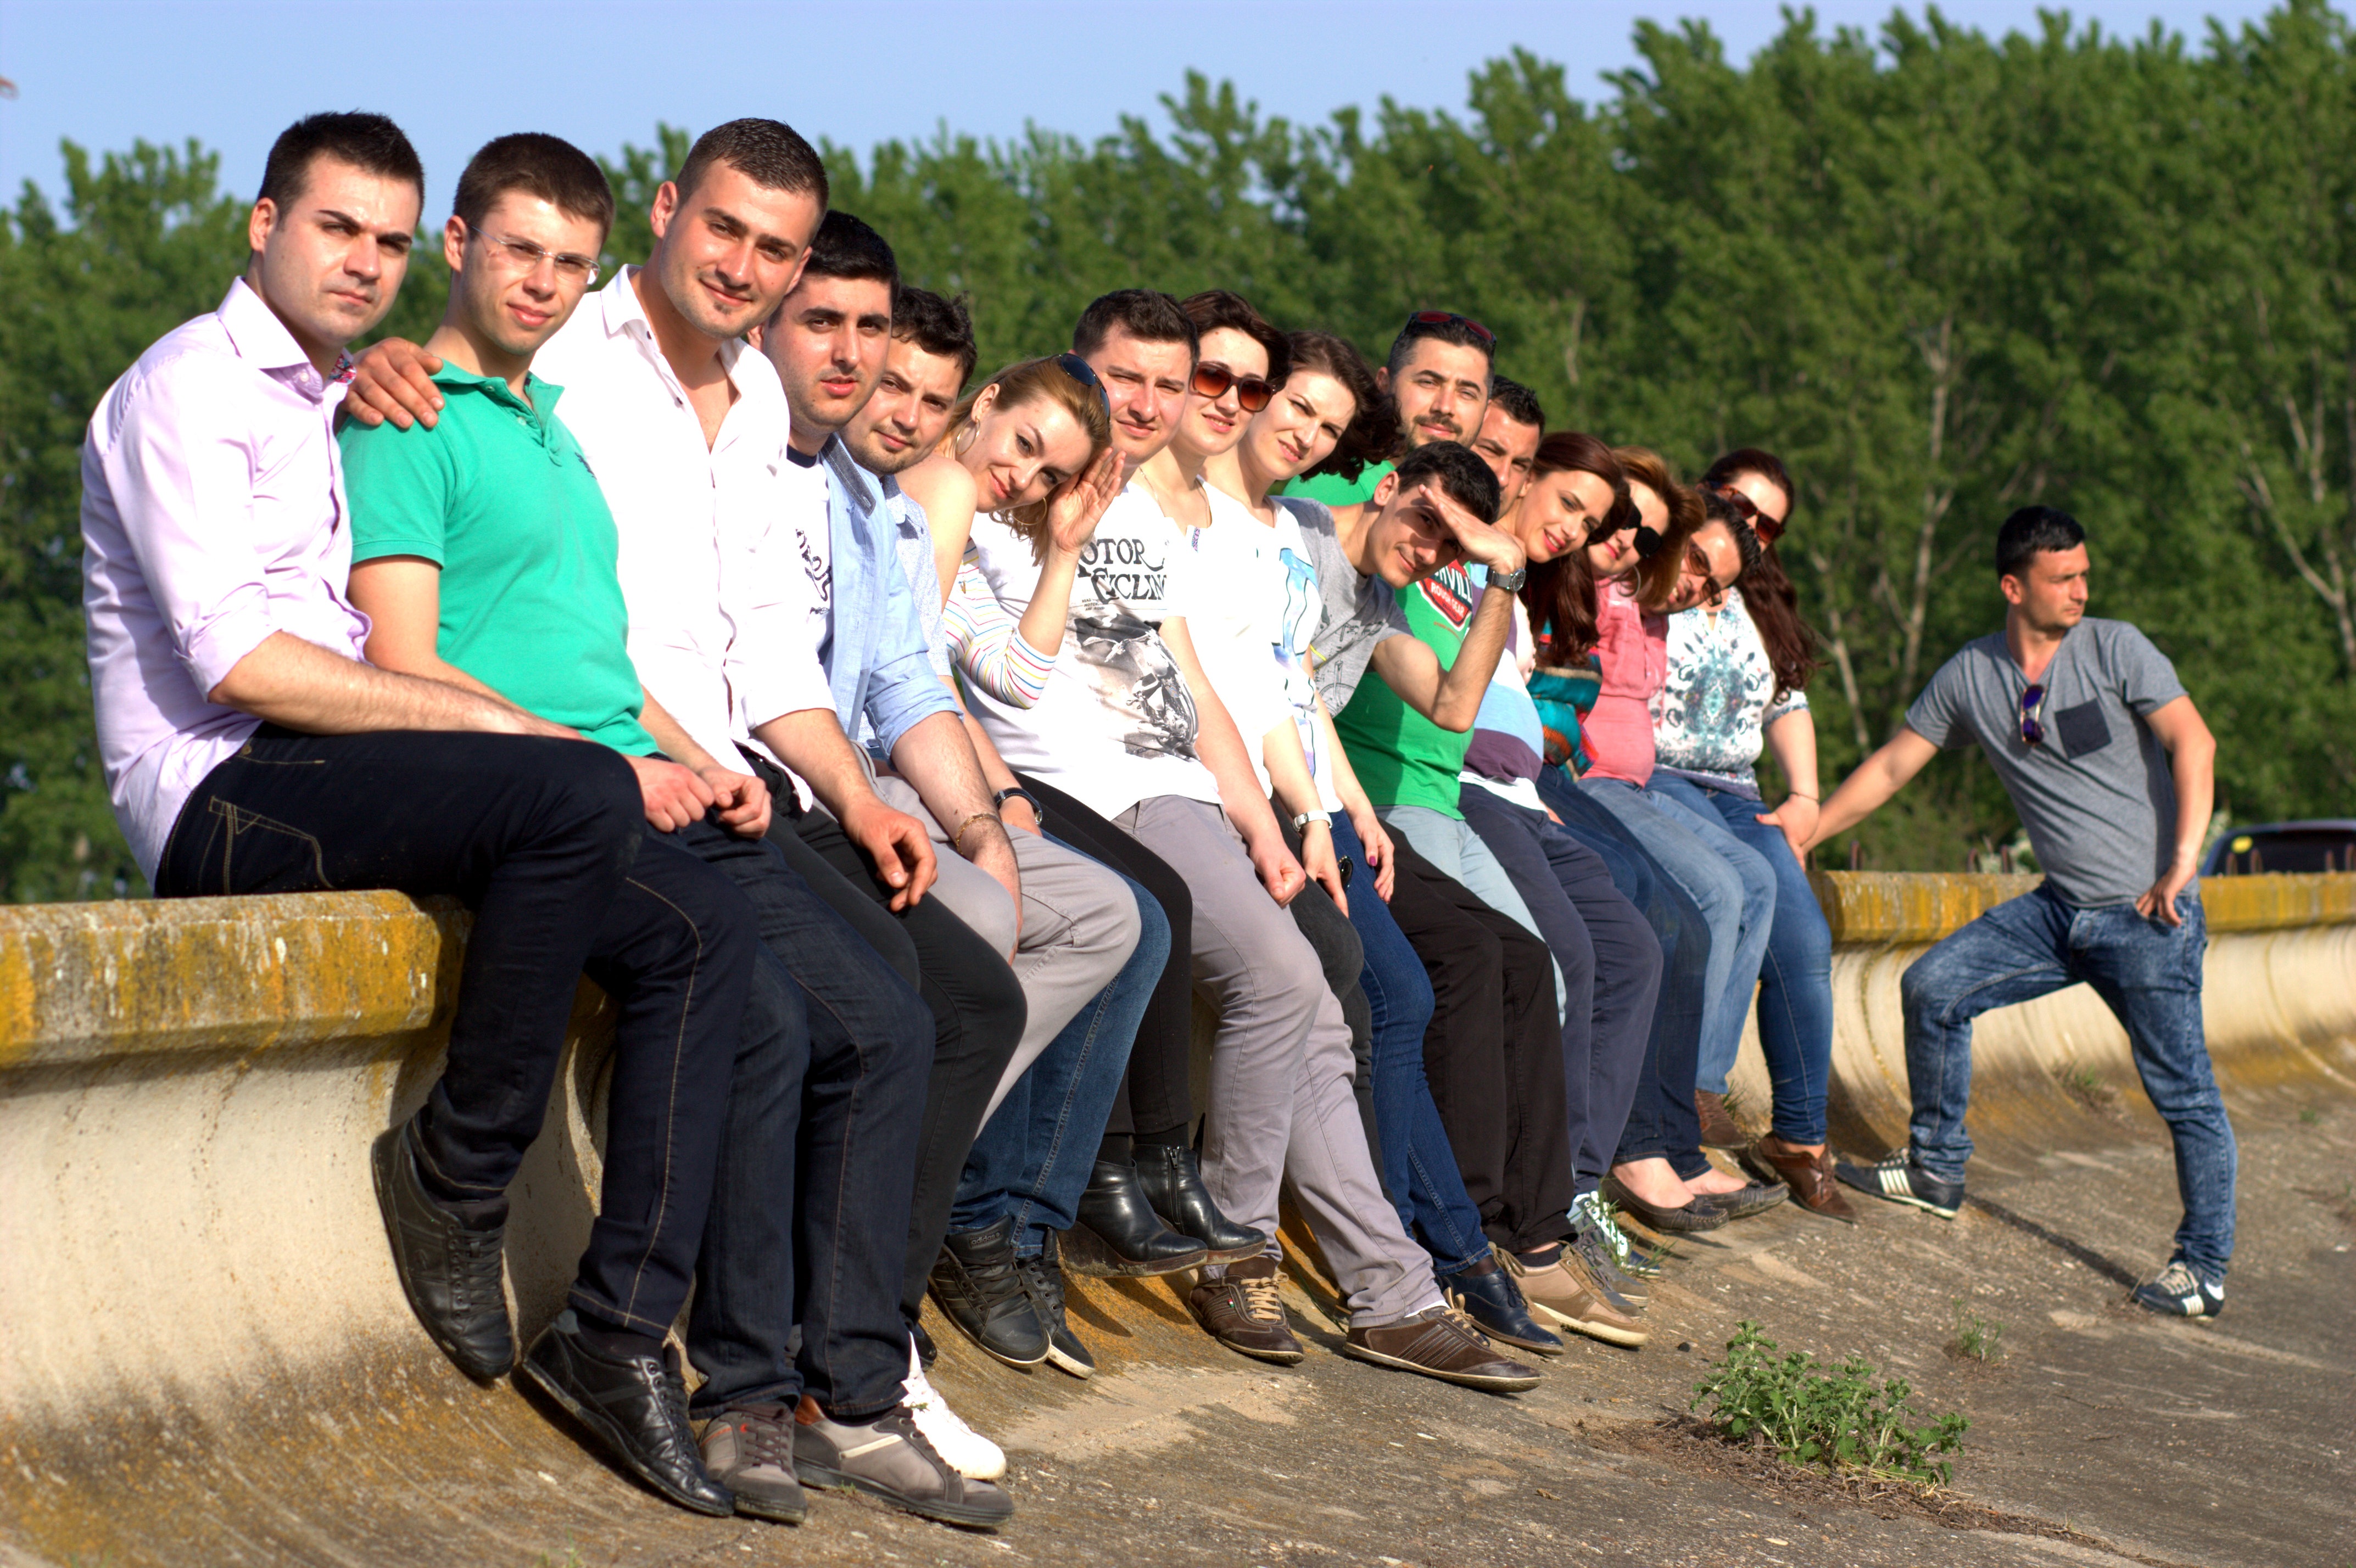
person, people, love, youth, community, student, friendship, buddy, family, team, funny, joy, the gang, social group